Cuca (footballer, born 1963)

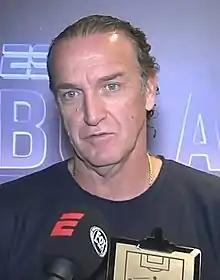
Cuca in 2021

Alexi Stival (born 7 June 1963), known as Cuca, is a Brazilian professional football coach and former player. He is the current head coach of Atlético Mineiro.